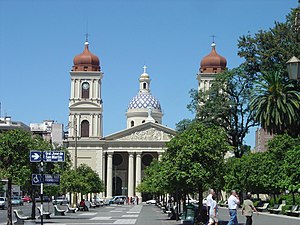
Tucumán
San Miguel de Tucumán, i daglig tale Tucumán, er den største by i det nordvestlige Argentina. Byen, der har 527.607 indbyggere, er hovedstad i provinsen Tucumán.